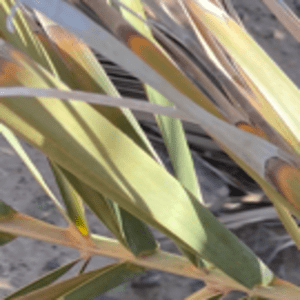
Label: Potassium Deficiency